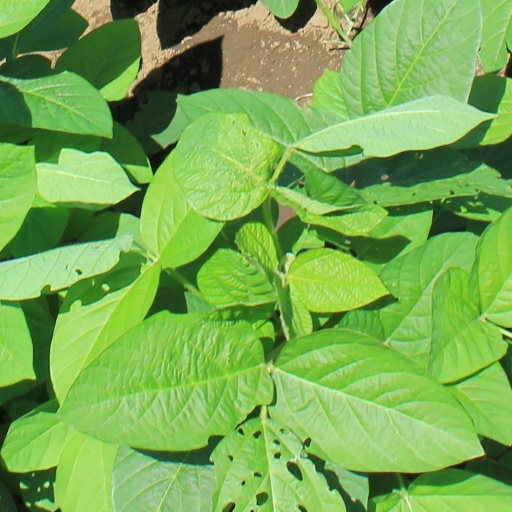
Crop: soybean